Thomas R. Mills

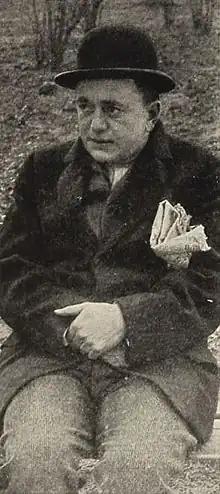
Mills in "The Cop and the Anthem" (1917)

Thomas R. Mills(1878-1953), billed as Tom Mills, was an actor and director of silent films. He was a theater actor until he joined Vitagraph to make films.